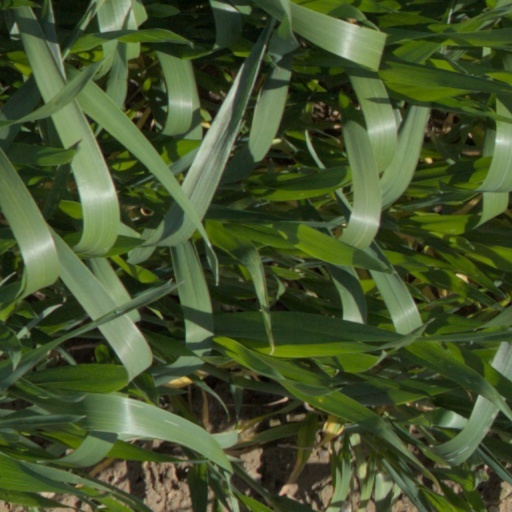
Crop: wheat